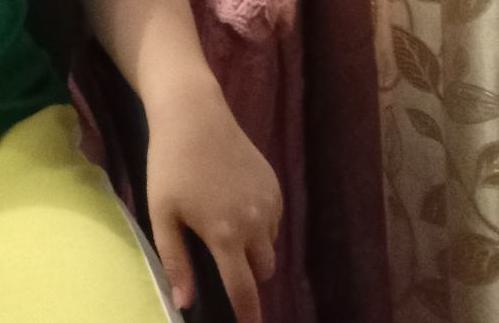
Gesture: no_gesture